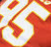
Number: 5